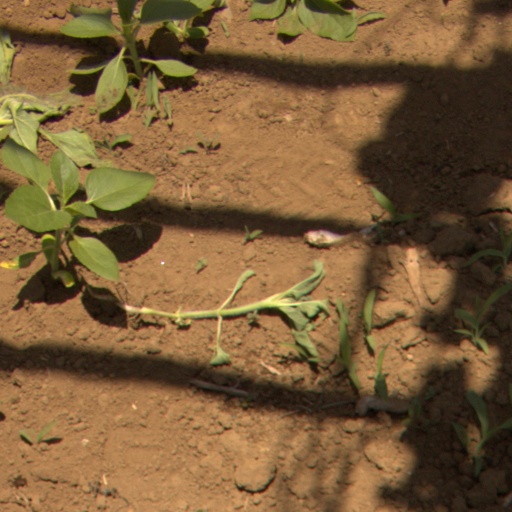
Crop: Jerusalem artichoke